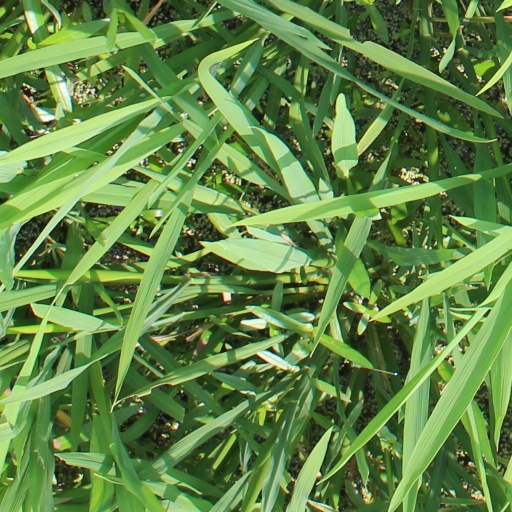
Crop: rice